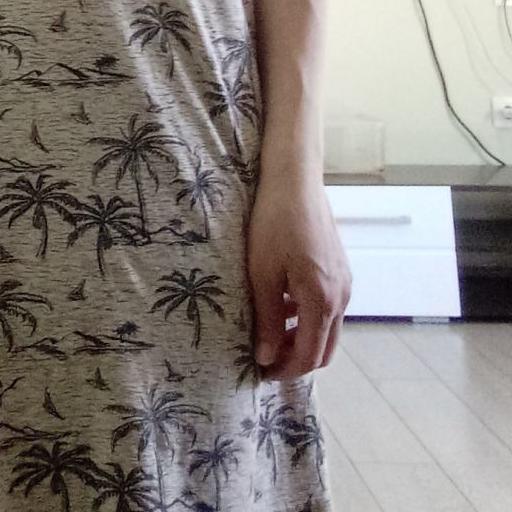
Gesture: no_gesture